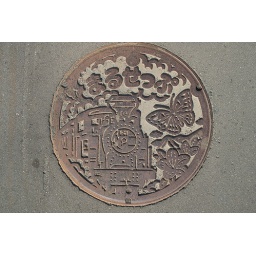
Maruseppu, Engaru.This town was a point of a railroad in old days. Now a small steam locomotive is operated in a recreation ground.